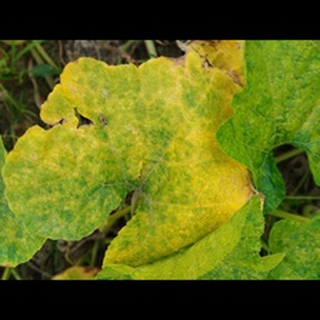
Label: pumpkin_mosaic_disease